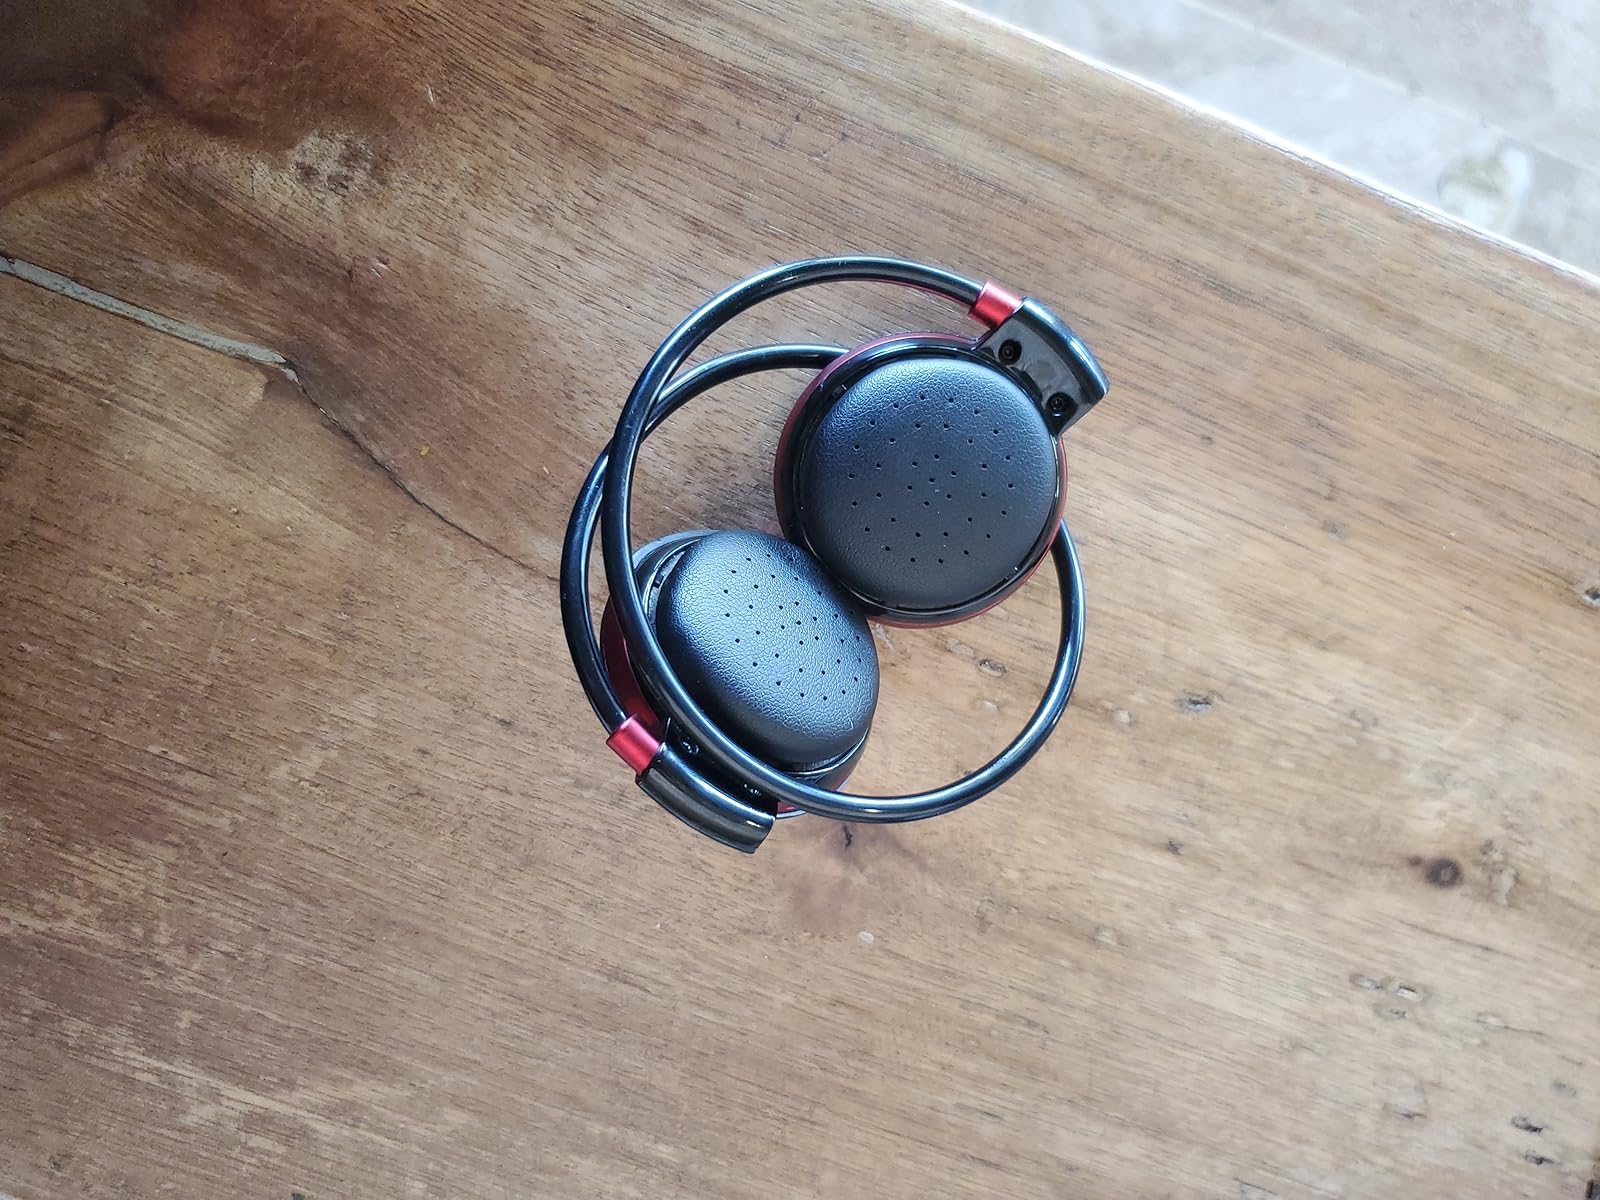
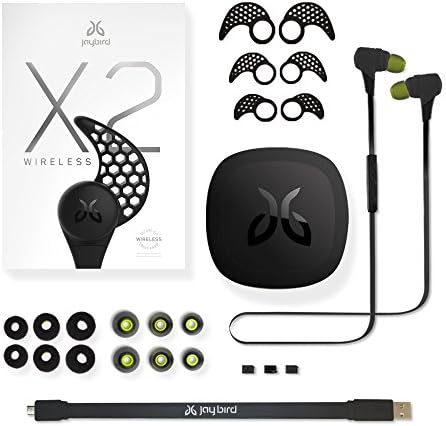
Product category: headphones
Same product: no